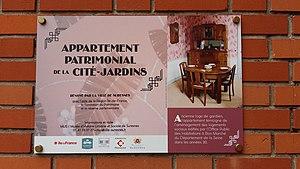
Plaque à l'entrée de l'appartement témoin de la cité-jardin de Suresnes
L'expression maison témoin ou appartement témoin est utilisée dans deux domaines :